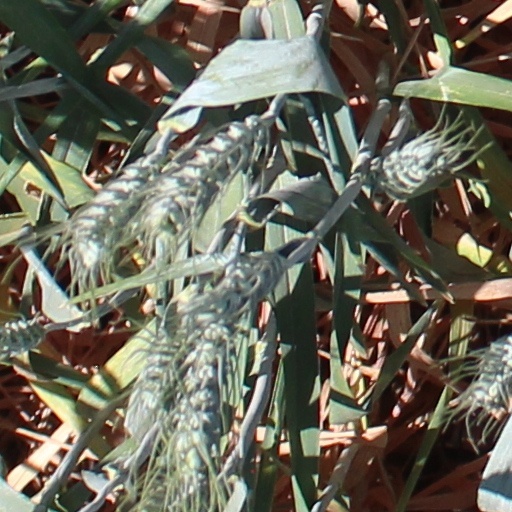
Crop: wheat